Ketchikan, Alaska

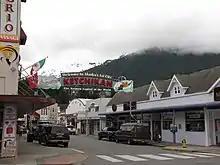
Ketchikan sign, which arches over Mission Street. Front Street is in the immediate foreground.

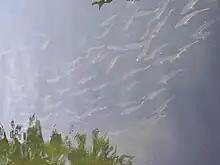
Salmon travel up the creek during spawning season to lay their eggs.

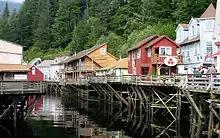
Looking down Creek Street, immediately outside of Ketchikan's downtown near the mouth of Ketchikan Creek. Creek Street, along with a block of Fourth Avenue in Fairbanks, were Alaska's two significant red-light districts until the passage of the Anti-Crib Laws in the early 1950s.

, there were 8,050 people, 3,259 households, and 1,885 families residing in the city. As of 2017, the population density was 1,829.5 per square mile (714.1/km). There were 3,731 housing units at an average density of . The racial makeup of the city was 60.7% White, 16.7% Native American (8.3% Tlingit-Haida, 1.9% Tsimshian), 10.8% Asian (9.4% Filipino), 10.0% from two or more races, 0.8% Black or African American, 0.3% Pacific Islander, and 0.7% some other race. 4.4% of the population were Hispanic or Latino (2.6% Mexican) of any race.